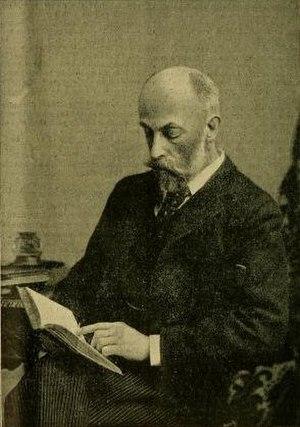
William Turner Thiselton-Dyer est un botaniste britannique, né le 28 juillet 1843 à Westminster et mort le 23 décembre 1928 à Whitcombe dans le Dorset.